Spaceplane

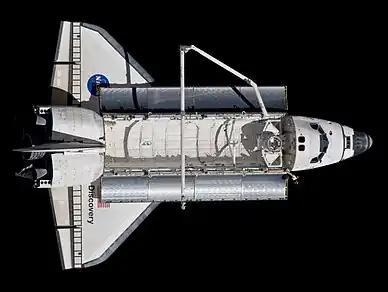
Space Shuttle "Discovery"

A spaceplane is a vehicle that can fly and glide as an aircraft in Earth's atmosphere and function as a spacecraft in outer space. To do so, spaceplanes must incorporate features of both aircraft and spacecraft. Orbital spaceplanes tend to be more similar to conventional spacecraft, while sub-orbital spaceplanes tend to be more similar to fixed-wing aircraft. All spaceplanes as of 2024 have been rocket-powered for takeoff and climb, but have then landed as unpowered gliders.